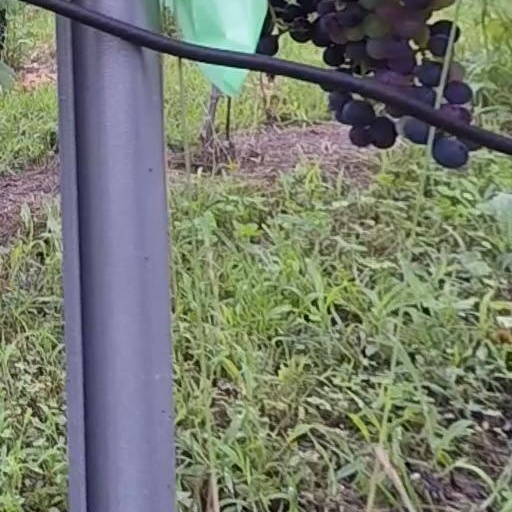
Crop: grape